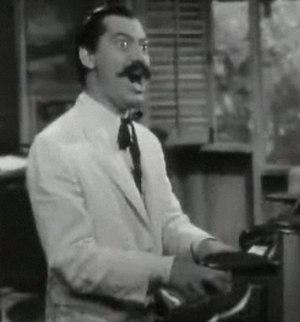
En route vers Singapour est un film américain réalisé par Victor Schertzinger, sorti en 1940.